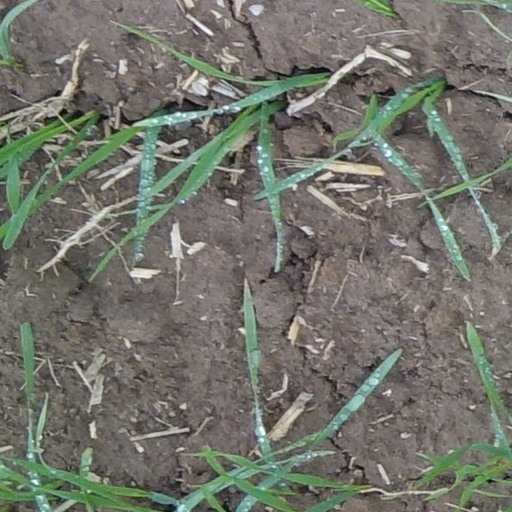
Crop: wheat